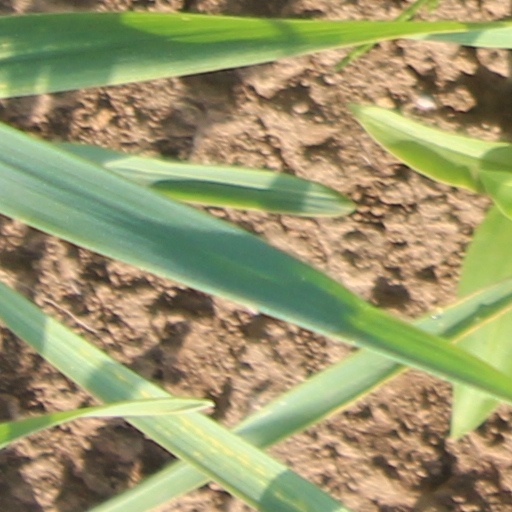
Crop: wheat